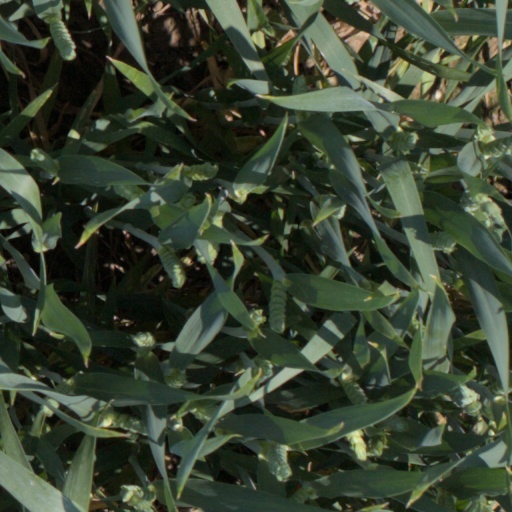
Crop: wheat